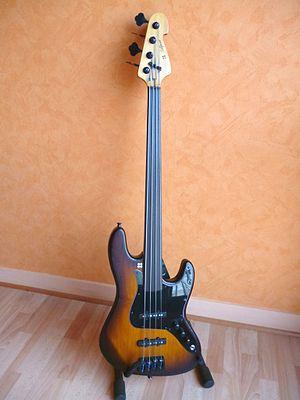
Basse fretless Sandberg California 4 cordes
La guitare basse, basse électrique ou simplement basse, est un instrument de musique à cordes conçu selon le même principe que la guitare électrique, mais avec une tessiture plus grave. Comme la contrebasse dont elle est inspirée, la guitare basse est généralement utilisée pour jouer la ligne de basse au sein de la section rythmique d'un ensemble musical, mais elle est également utilisée comme instrument soliste, par exemple dans le jazz fusion.